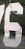
Number: 6